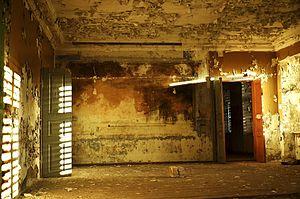
Peinture murale au manoir de Purila. Elle représente l'hôtel particulier de Tallin de son propriétaire Friedrich Gustav von Helffreich (1759-1845).